Glasnevin Cemetery

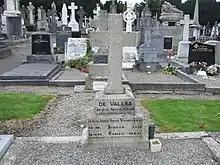
Grave of Éamon de Valera

The grave of Michael Collins, the nationalist leader who was killed in the Irish Civil War in 1922, is among the most visited sites in Glasnevin. Around him were buried at least 183 soldiers of the Irish Free State. In 1967 their names were recorded on a memorial around Collin's grave.